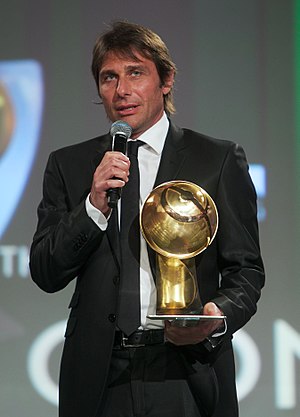
Antonio Conte
Antonio Conte er en italiensk fodboldtræner og tidligere fodboldspiller. Han var landsholdstræner for Italiens fodboldlandshold. I sin aktive karriere er han bedst kendt fra Juventus hvor han spillede fra 1991 til 2004.